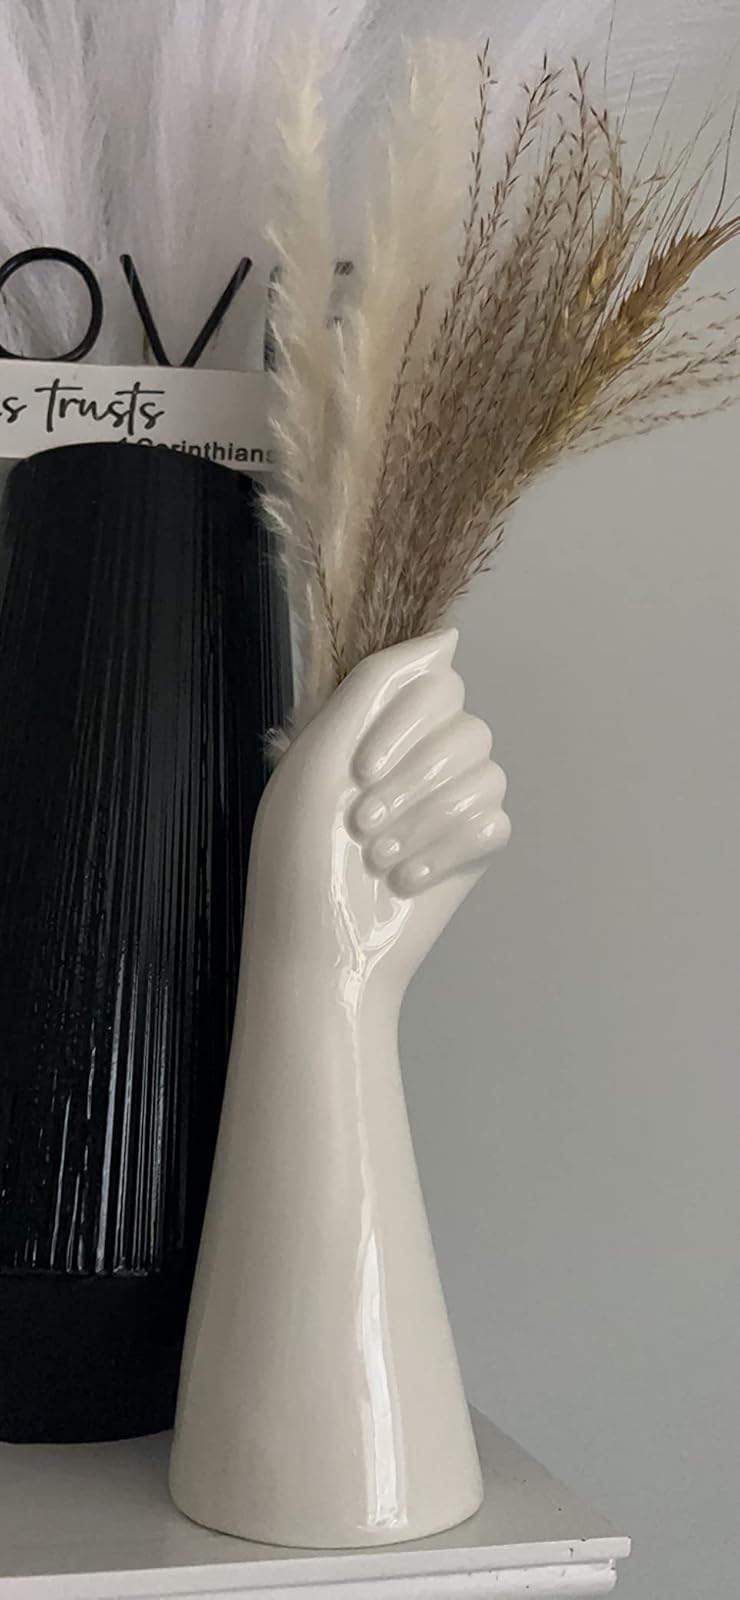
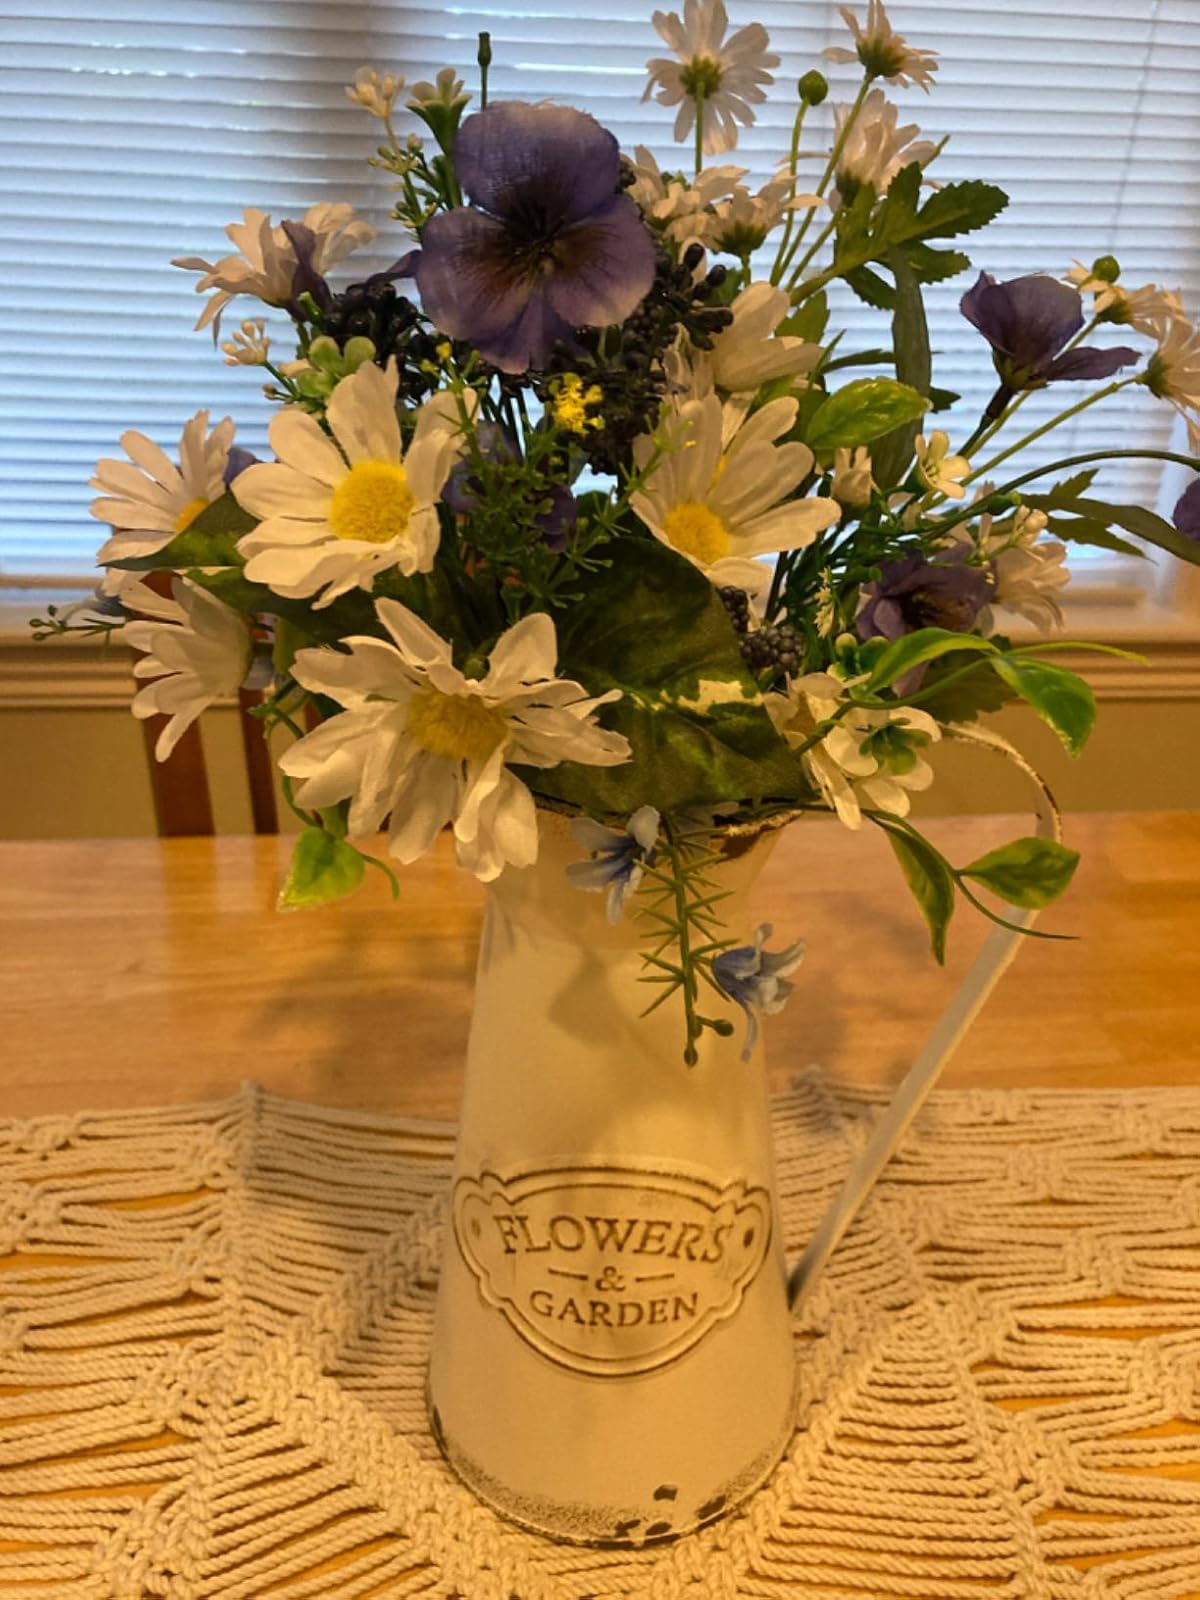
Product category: vase
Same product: no